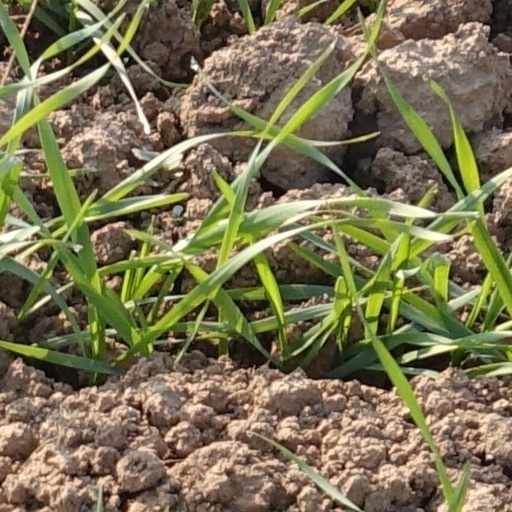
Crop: wheat